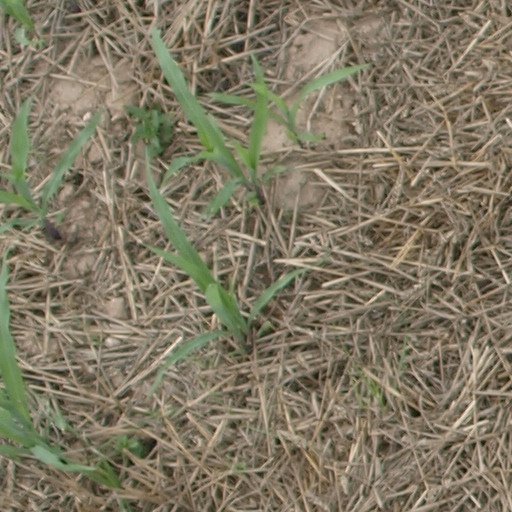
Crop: maize; corn